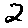
Label: 2